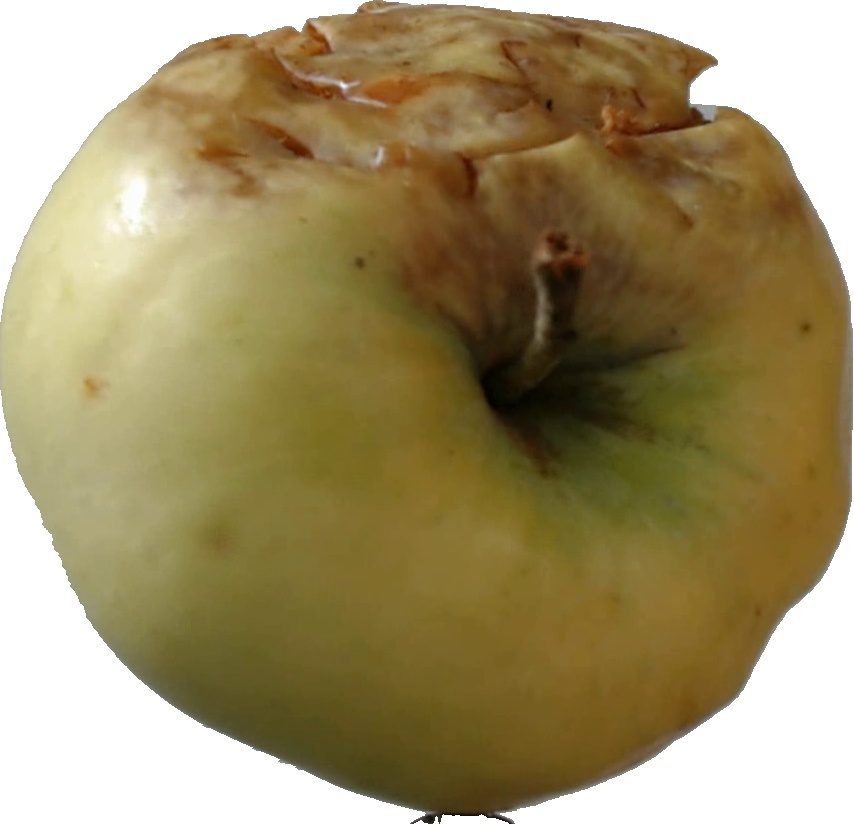
Label: apple_hit_1